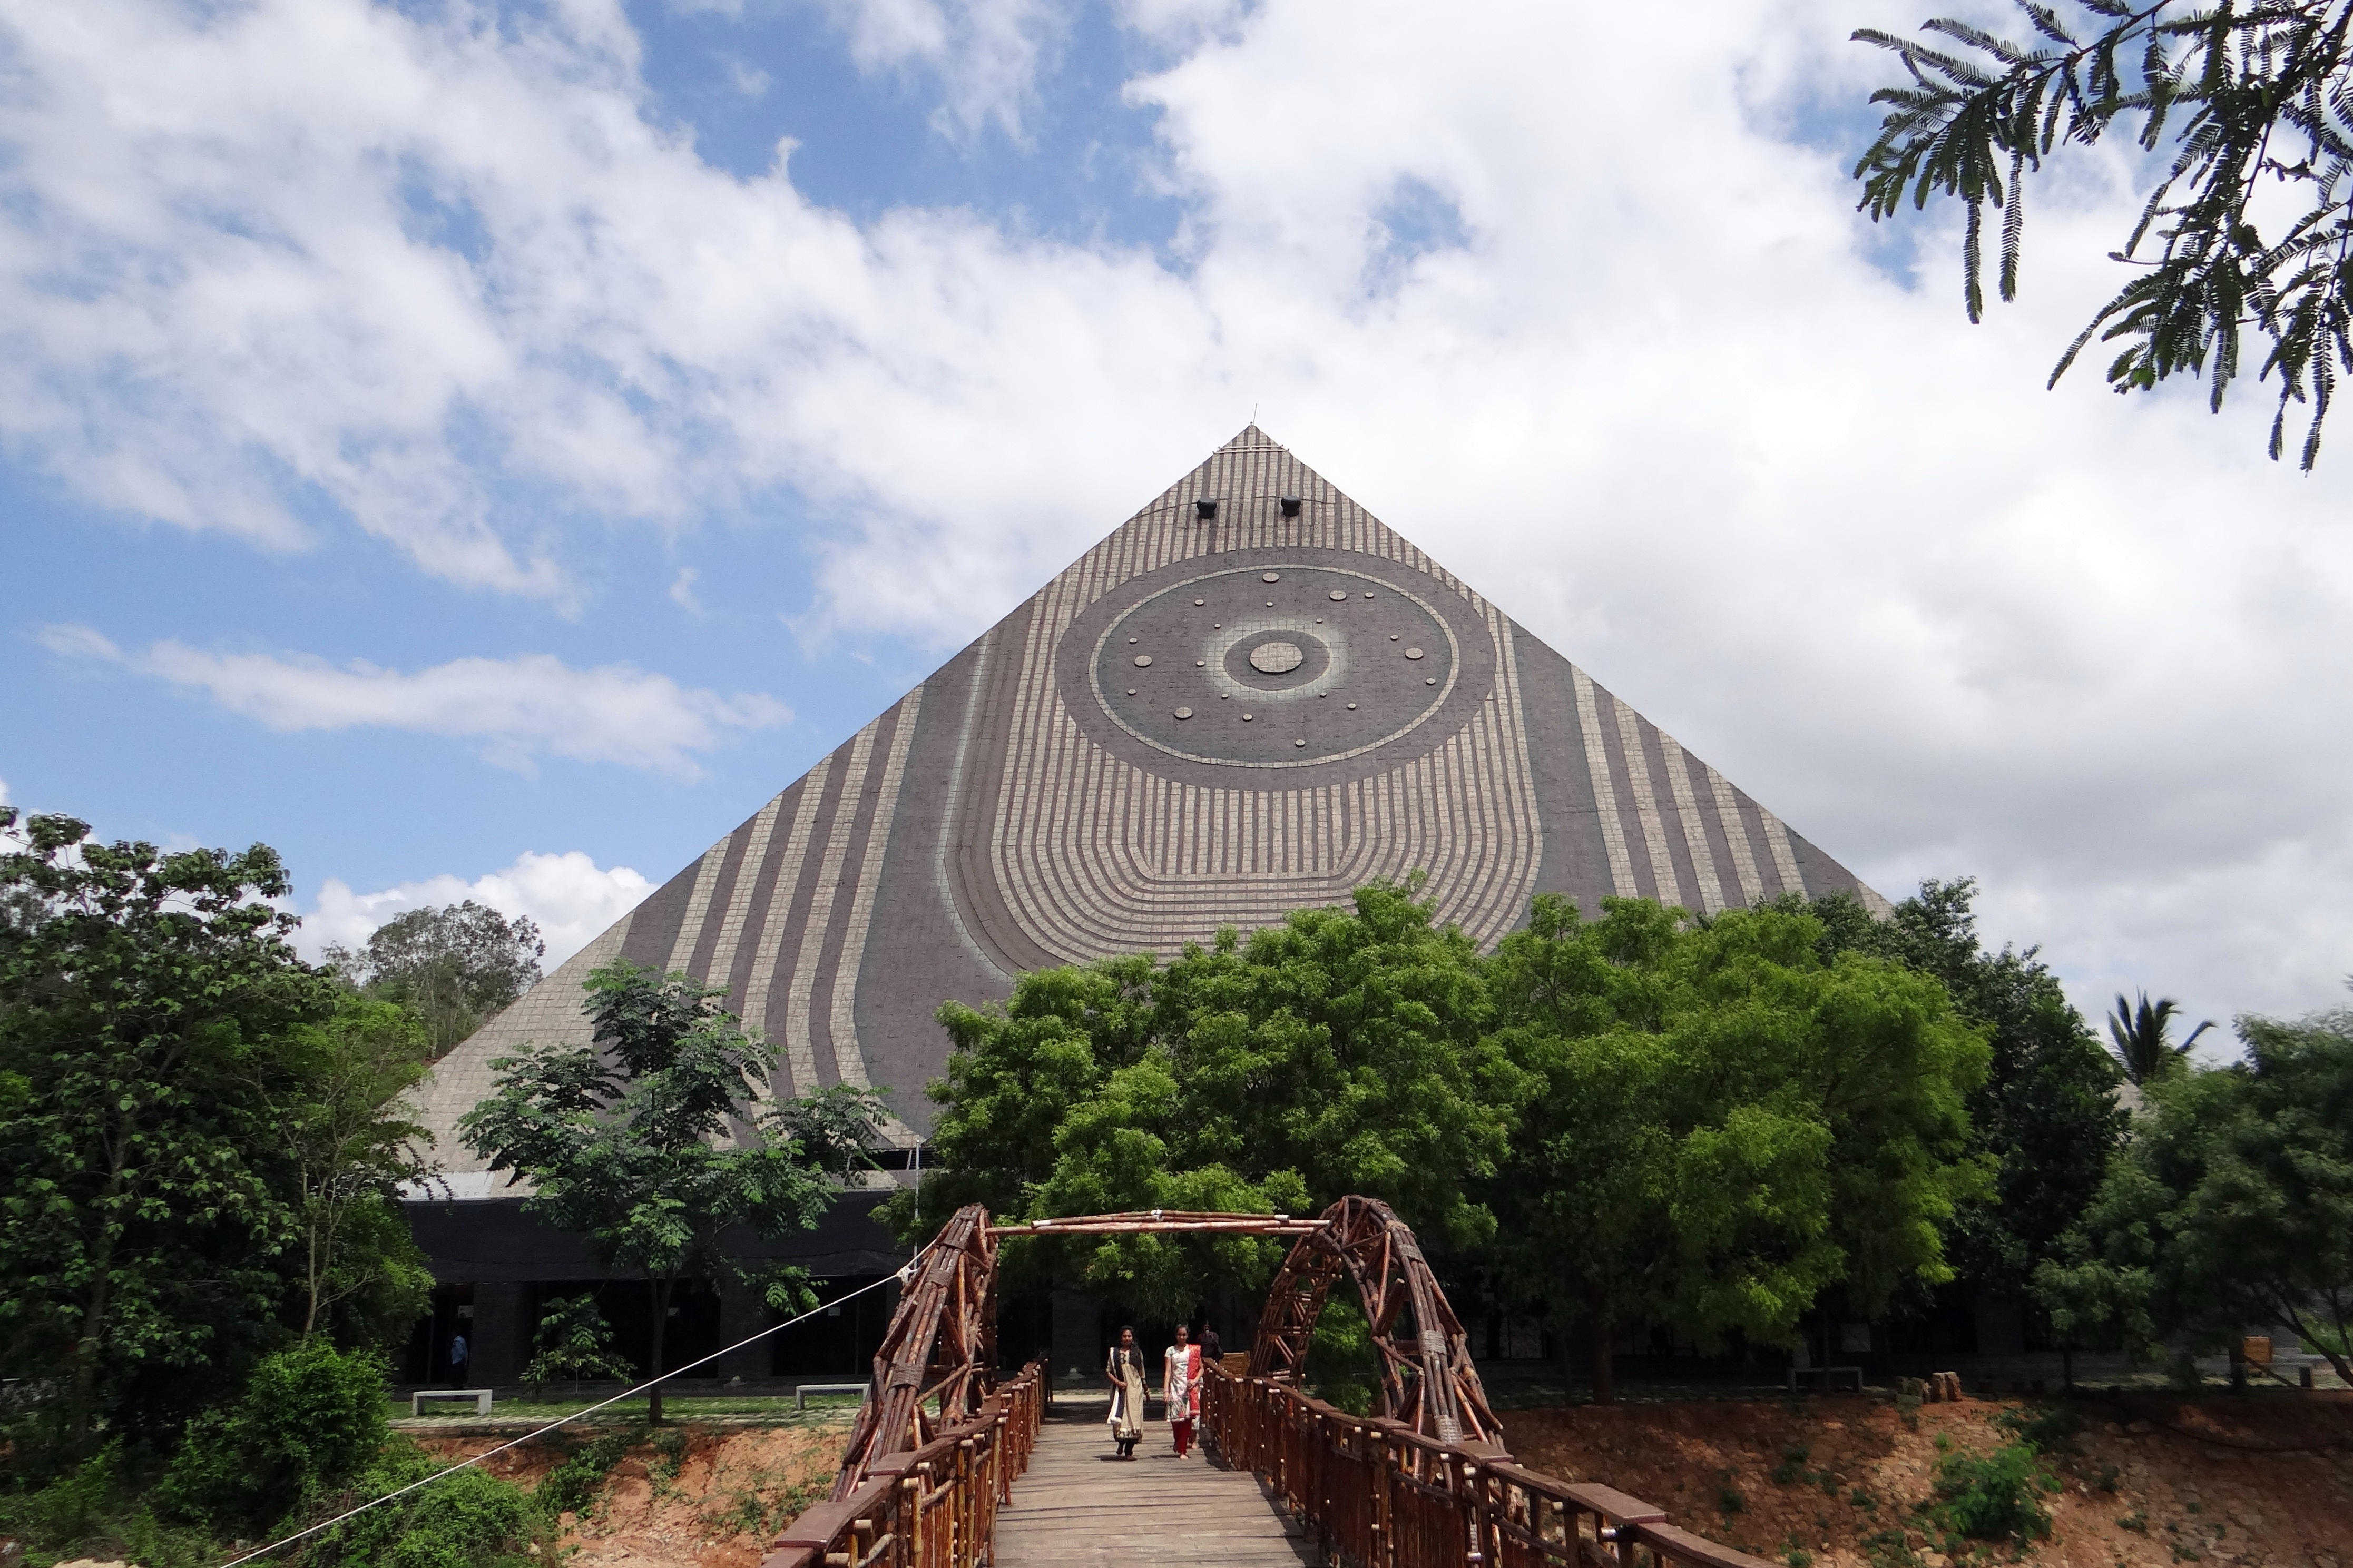
building, church, place of worship, meditation, yoga, india, estate, karnataka, rural area, giant pyramid, pyramid valley